Makes Me Wonder

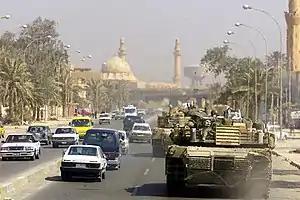
One meaning of "Makes Me Wonder" is about Levine's frustration at the state of politics and the United States' role in the war in Iraq.

The lyrics of "Makes Me Wonder" have two different meanings. It contains political insinuations disguised as a love song because of Levine's not wanting to be preachy. It combines lyrics about his being in a state of a failed relationship and his "failure to understand or trust" the leadership of his country.